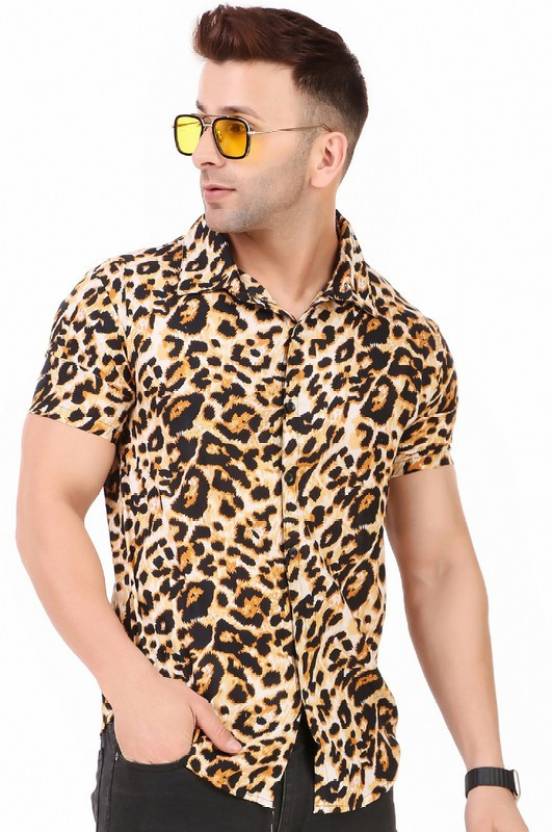
Product: Men Slim Fit Animal Print Spread Collar Casual Shirt
Price: ₹379
Colors: Brown and  Black
Pattern: Animal Print
Description: This amazing Range of shirt which signifies today's youth image. This uniquely designed shirt give you the comfort you need with the style you want for all season. Made with soft and comfortable material. This shirt is highly durable, light felt comfort wear. Also the fabric helps your skin to breath, Comfortable and Cool.
Other details: This Shirt is perfect for everyone like school-college student, working and sports person etc. and can be wear in workplaces, house or kitty parties, friendly outings, sports activities or even while travelling., Care Instructions: Machine Wash, Breathable Material :- 100% Cotton that is what makes our shirt so good, Soft and light on your skin, it also breathes very well., Quality makes Our Shirts Superior & Premium.